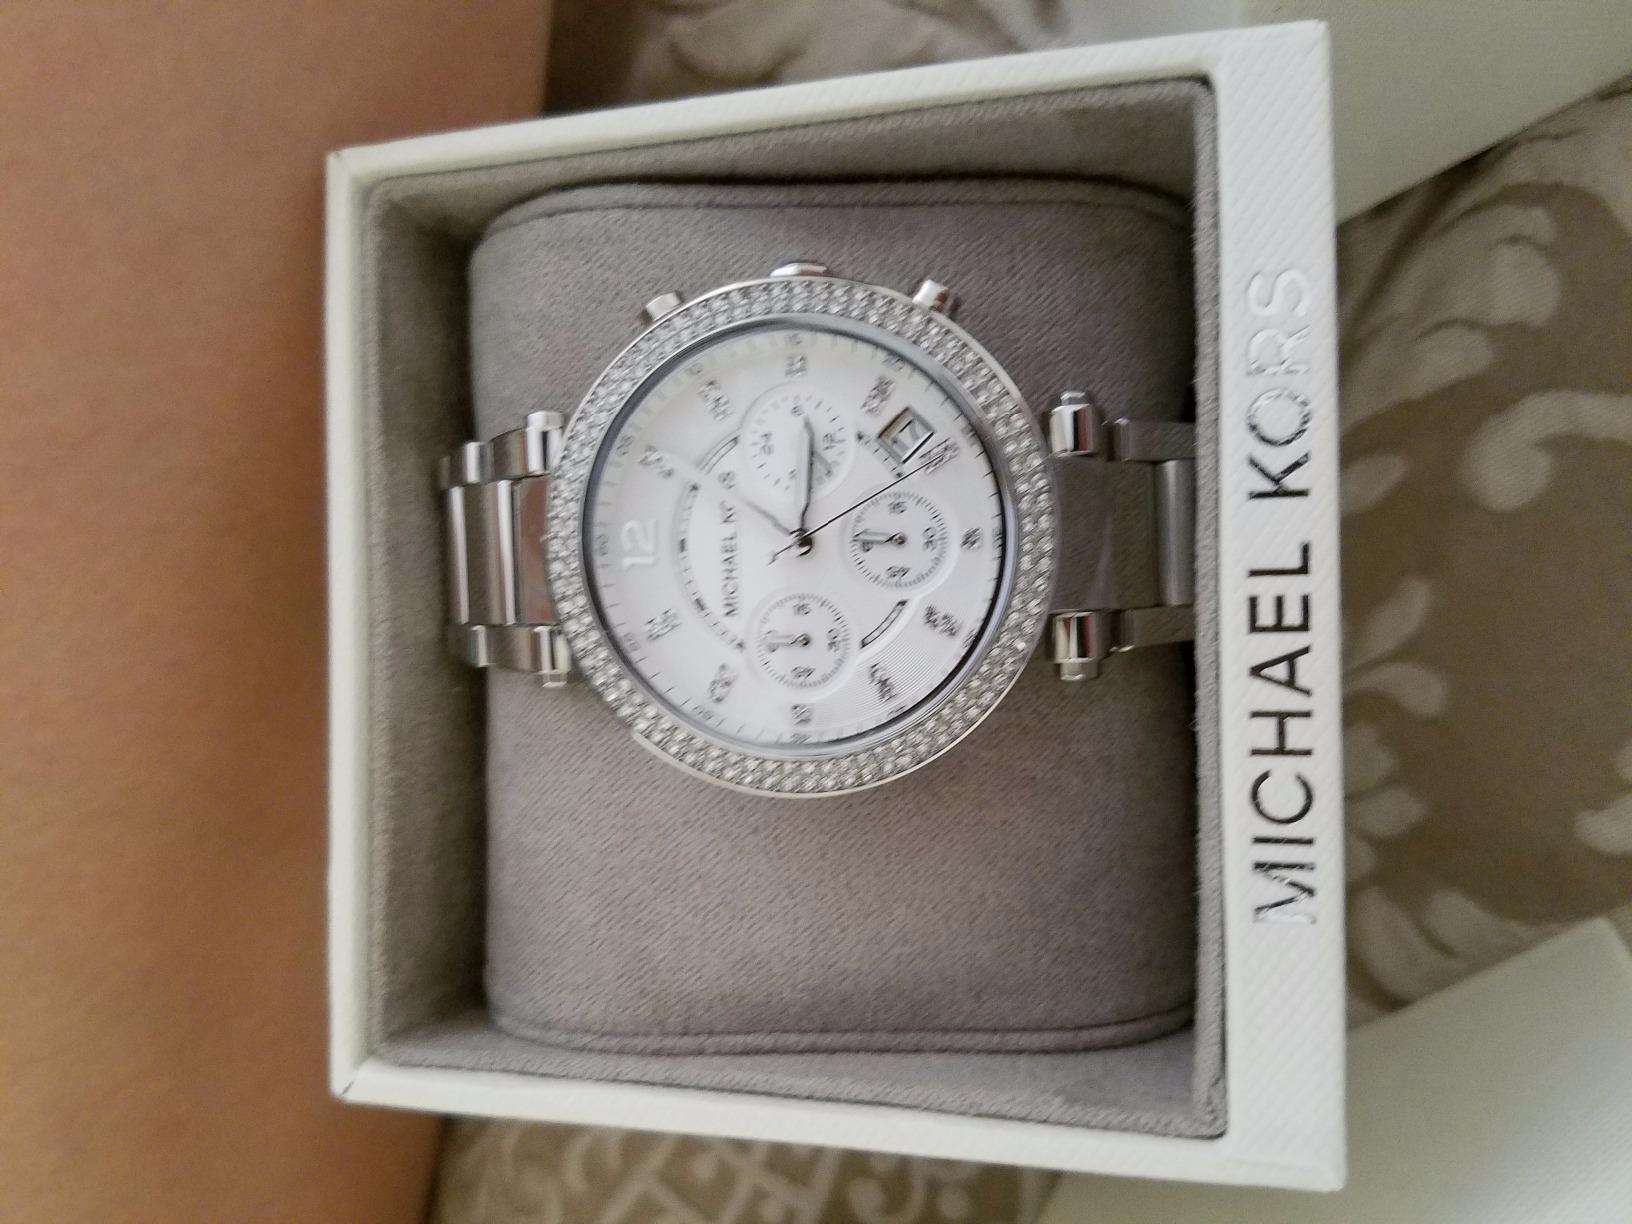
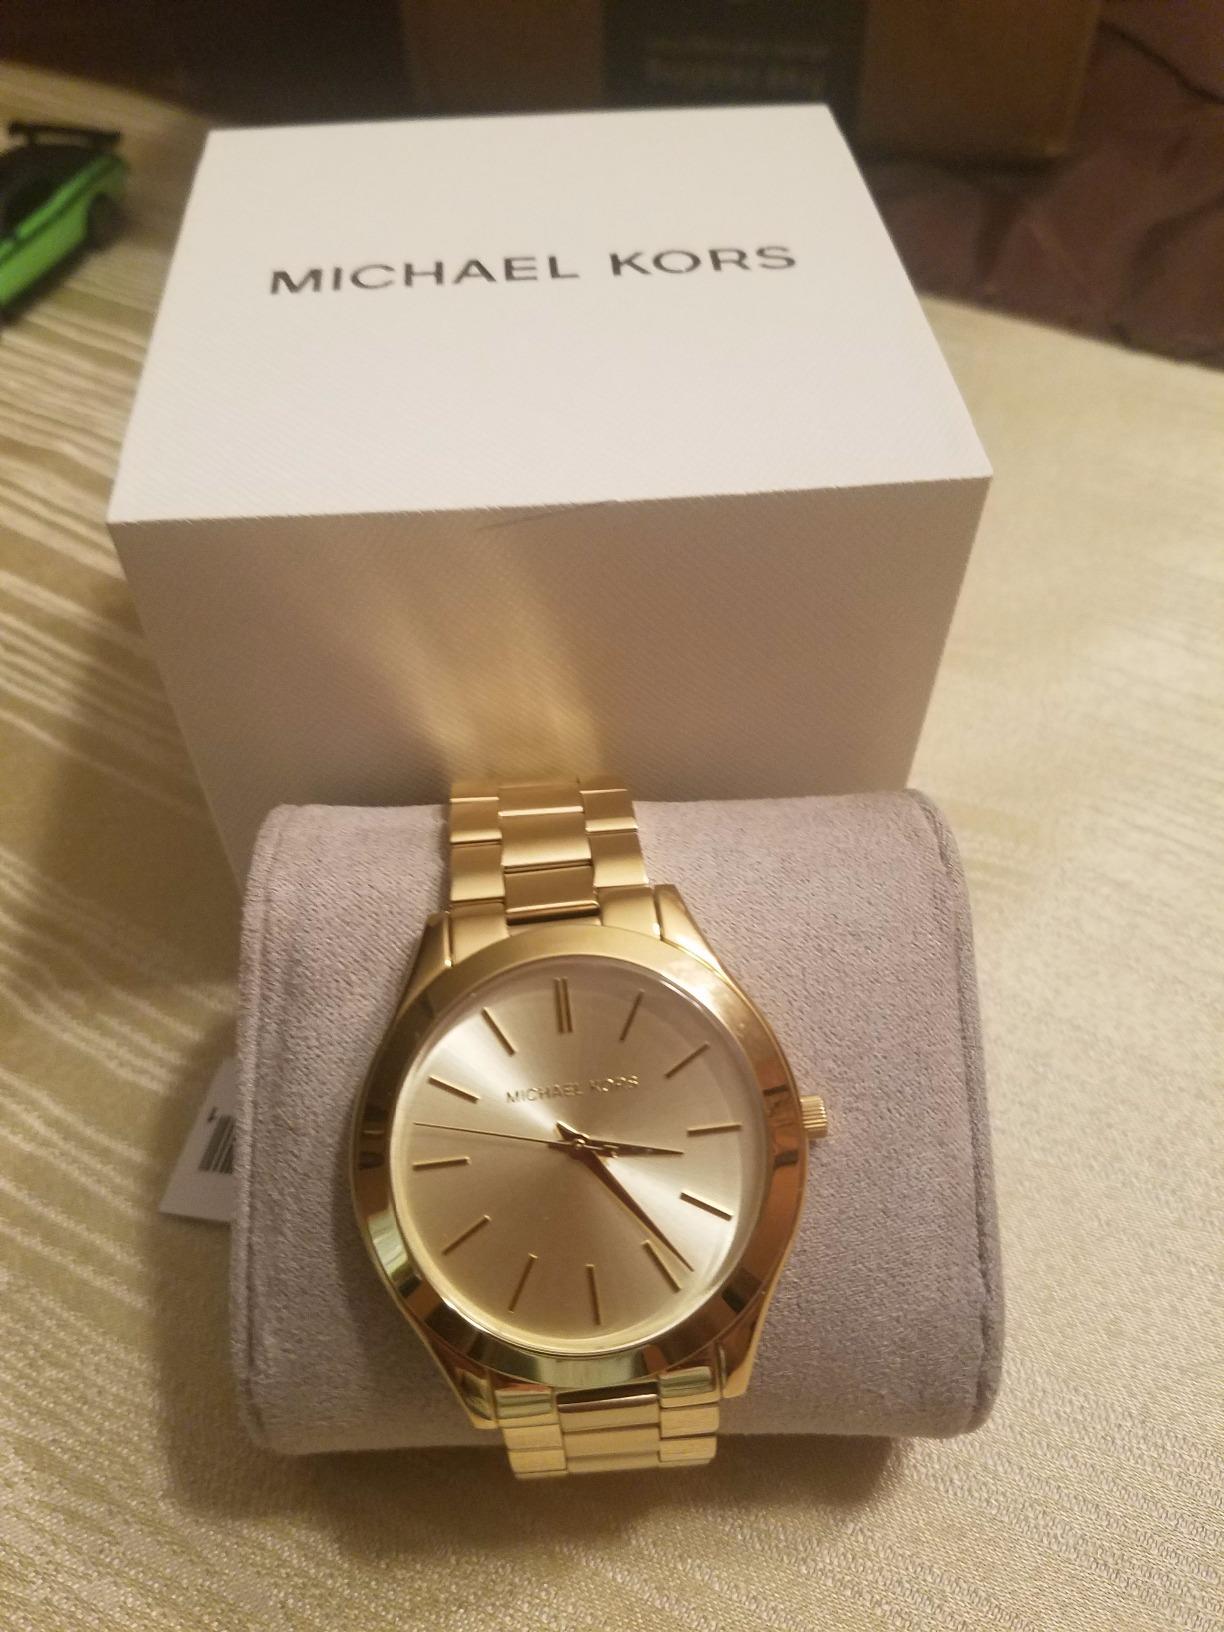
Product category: accessories_watch
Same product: no